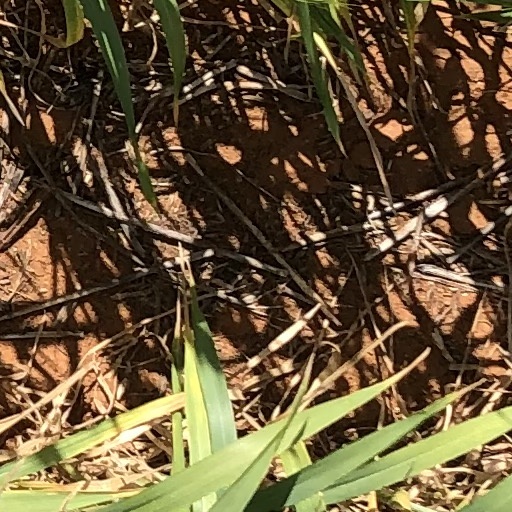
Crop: wheat